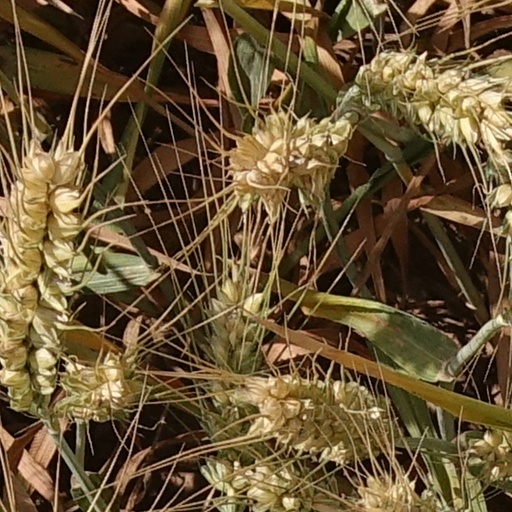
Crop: wheat